Burleigh Head National Park

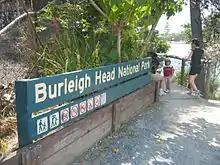
Signage, 2006

The headland has steep sides and is 80 m in height. The formation of the Burleigh headland began between 23 and 25 million years ago. At this time the Tweed Volcano was active. Molten basalt lava from the volcano flowed all the way down the valleys and eroded them all. The valleys were covered in hardened sedimentary rocks before reaching what is now the Burleigh headland. Along Tallebudgera Creek there are rocky platforms and sandy beaches. On the seaside part of the park are black boulders at the base of a cliff. Upstream tidal Tallebudgera Creek has a mangrove environment.